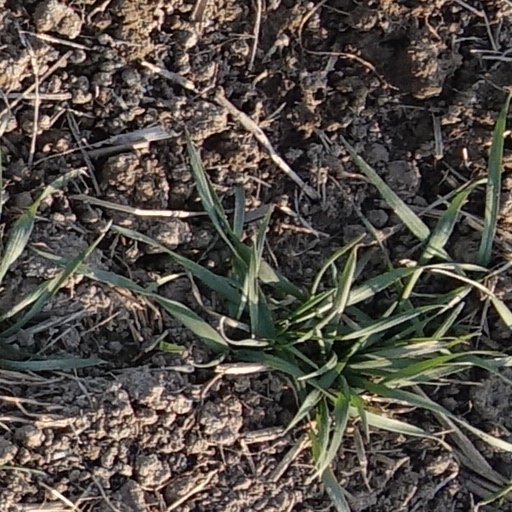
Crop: wheat